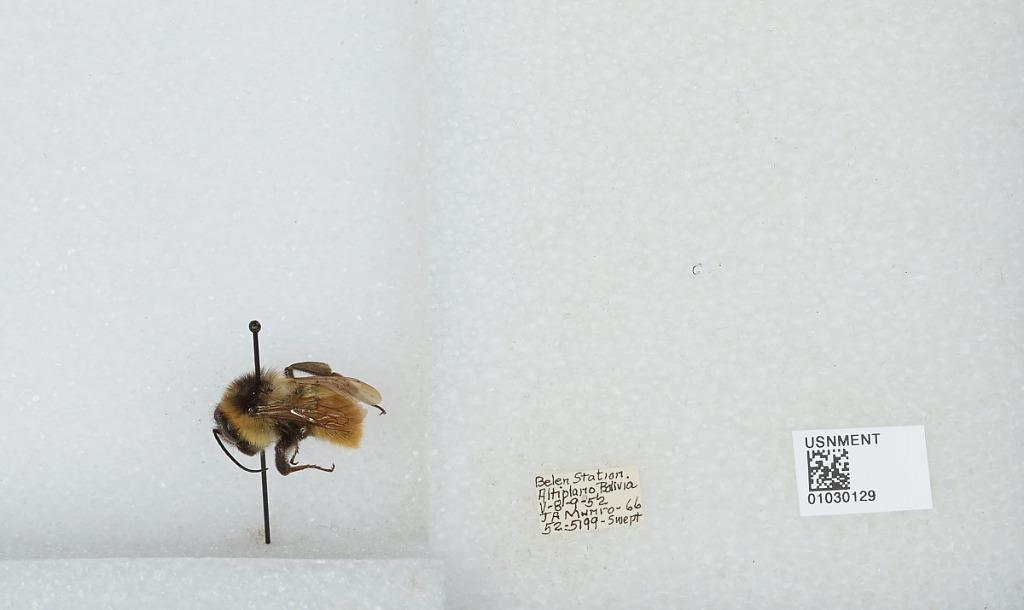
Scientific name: Bombus (Megabombus) opifex Smith
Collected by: J. Munro
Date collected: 1952-5-8
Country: Bolivia
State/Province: La Paz
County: Omasuyos
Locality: Belen Research Station, Altiplano